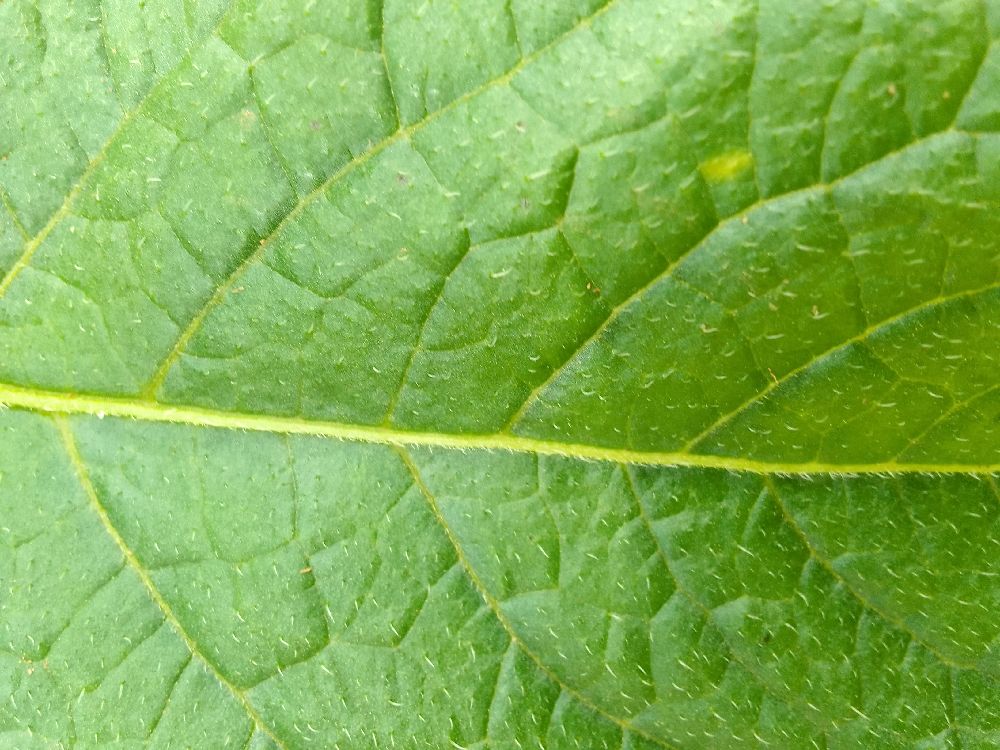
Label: Healthy